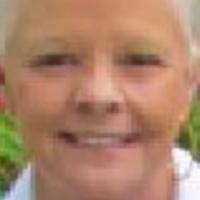
Age group: age 66-80